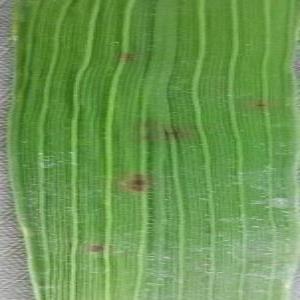
Disease: Brownspot